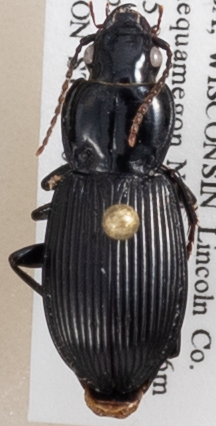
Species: Pterostichus novus
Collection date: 2018-07-10
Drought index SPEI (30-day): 0.71
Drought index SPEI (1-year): -0.24
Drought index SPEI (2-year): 1.642